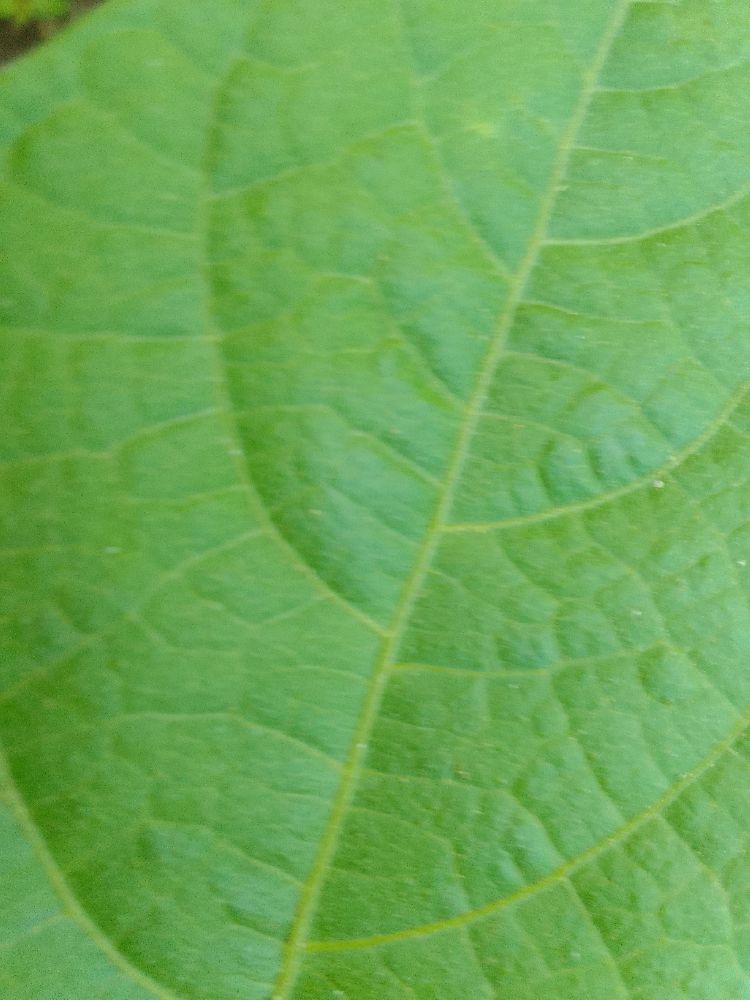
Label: healthy